Felix Perez Camacho

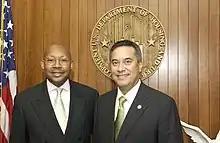
Governor Camacho with HUD Secretary Alphonso Jackson in 2008.

On December 8, 2002, Guam was slammed by Super Typhoon Pongsona, shortly after Camacho and Moylan were elected into office. They opted not to have a formal inaugural celebration, due to the state of the island. The duo instead chose to be sworn in with a ceremony at the Plaza de España at midnight, after a celebratory mass at the Dulce Nombre de Maria Cathedral Basilica in Hagåtña—all under candle light.